Robert S. Kerr

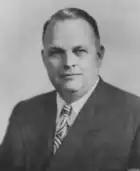
Kerr as governor

Kerr's growing wealth and business ties made him a power in state Democratic politics during the 1930s. He worked to raise funds for both Governors E.W. Marland and Leon C. Phillips. In 1940, he was elected as Democratic national committeeman for Oklahoma. Two years later he ran for the Democratic nomination for governor, campaigning as a supporter both of the New Deal and of a vigorous American role in World War II. Oklahoma's Democrats were divided over US President Franklin Roosevelt's policies, leading to a bitter campaign. Kerr narrowly won the primary and went on to win by a small margin in the general election. He was the first native-born governor.